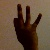
The image shows a hand gesture representing the number 9 in Indian Sign Language.